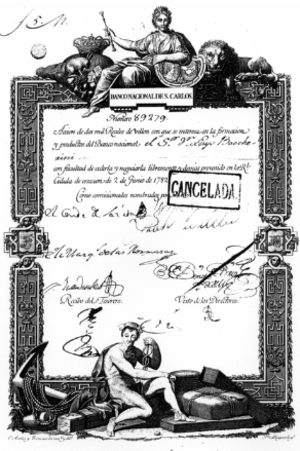
Billet de la banque de San Carlos au nom de Luys Boccherini.
Luigi Boccherini, né le 19 février 1743 à Lucques et mort le 28 mai 1805 à Madrid, est un compositeur et violoncelliste italien de la période classique. Avec Joseph Haydn et Wolfgang Amadeus Mozart, il est considéré comme l'un des plus importants compositeurs de musique de chambre pour cordes de la seconde moitié du XVIIIᵉ siècle.
La Banque de Saint-Charles, créée en 1782, est la première banque centrale espagnole. Ses statuts s'inspiraient de ceux de la Banque d'Amsterdam. Elle fut, avant 1789, la première société étrangère cotée à la Bourse de Paris et se retrouva au cœur des grandes spéculations de la fin du règne de Louis XVI. Elle fut liquidée en 1829.